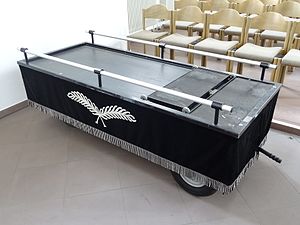
Katafalk / Galleri
Katafalk er en kunstnerisk udstyret forhøjning – undertiden forsynet med en overbygning eller himmel – der især tidligere og for højere eller højtstående personer har været brugt i kirker i forbindelse med begravelsesceremonier.